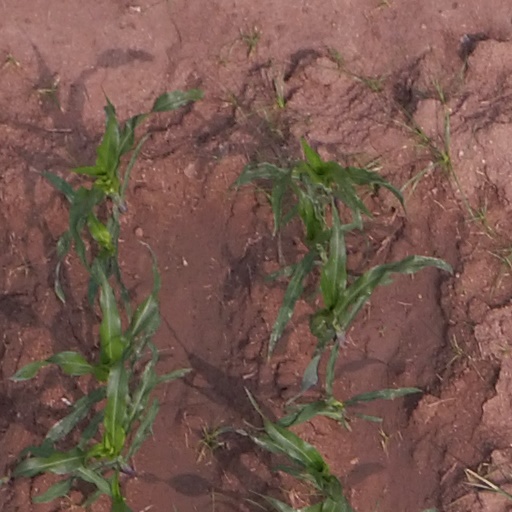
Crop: maize; corn